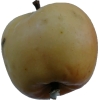
Label: Apple 14